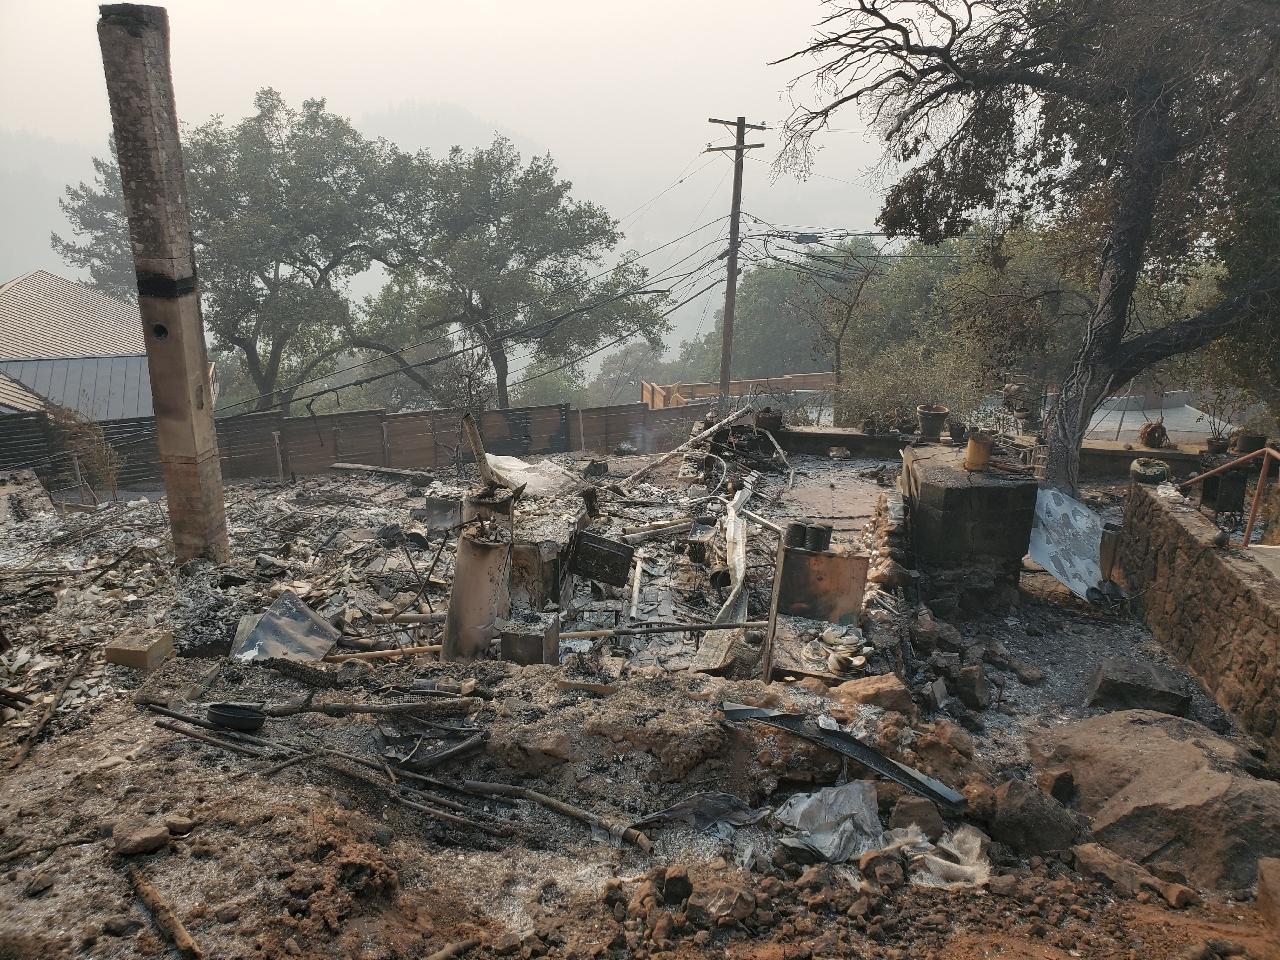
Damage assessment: destroyed